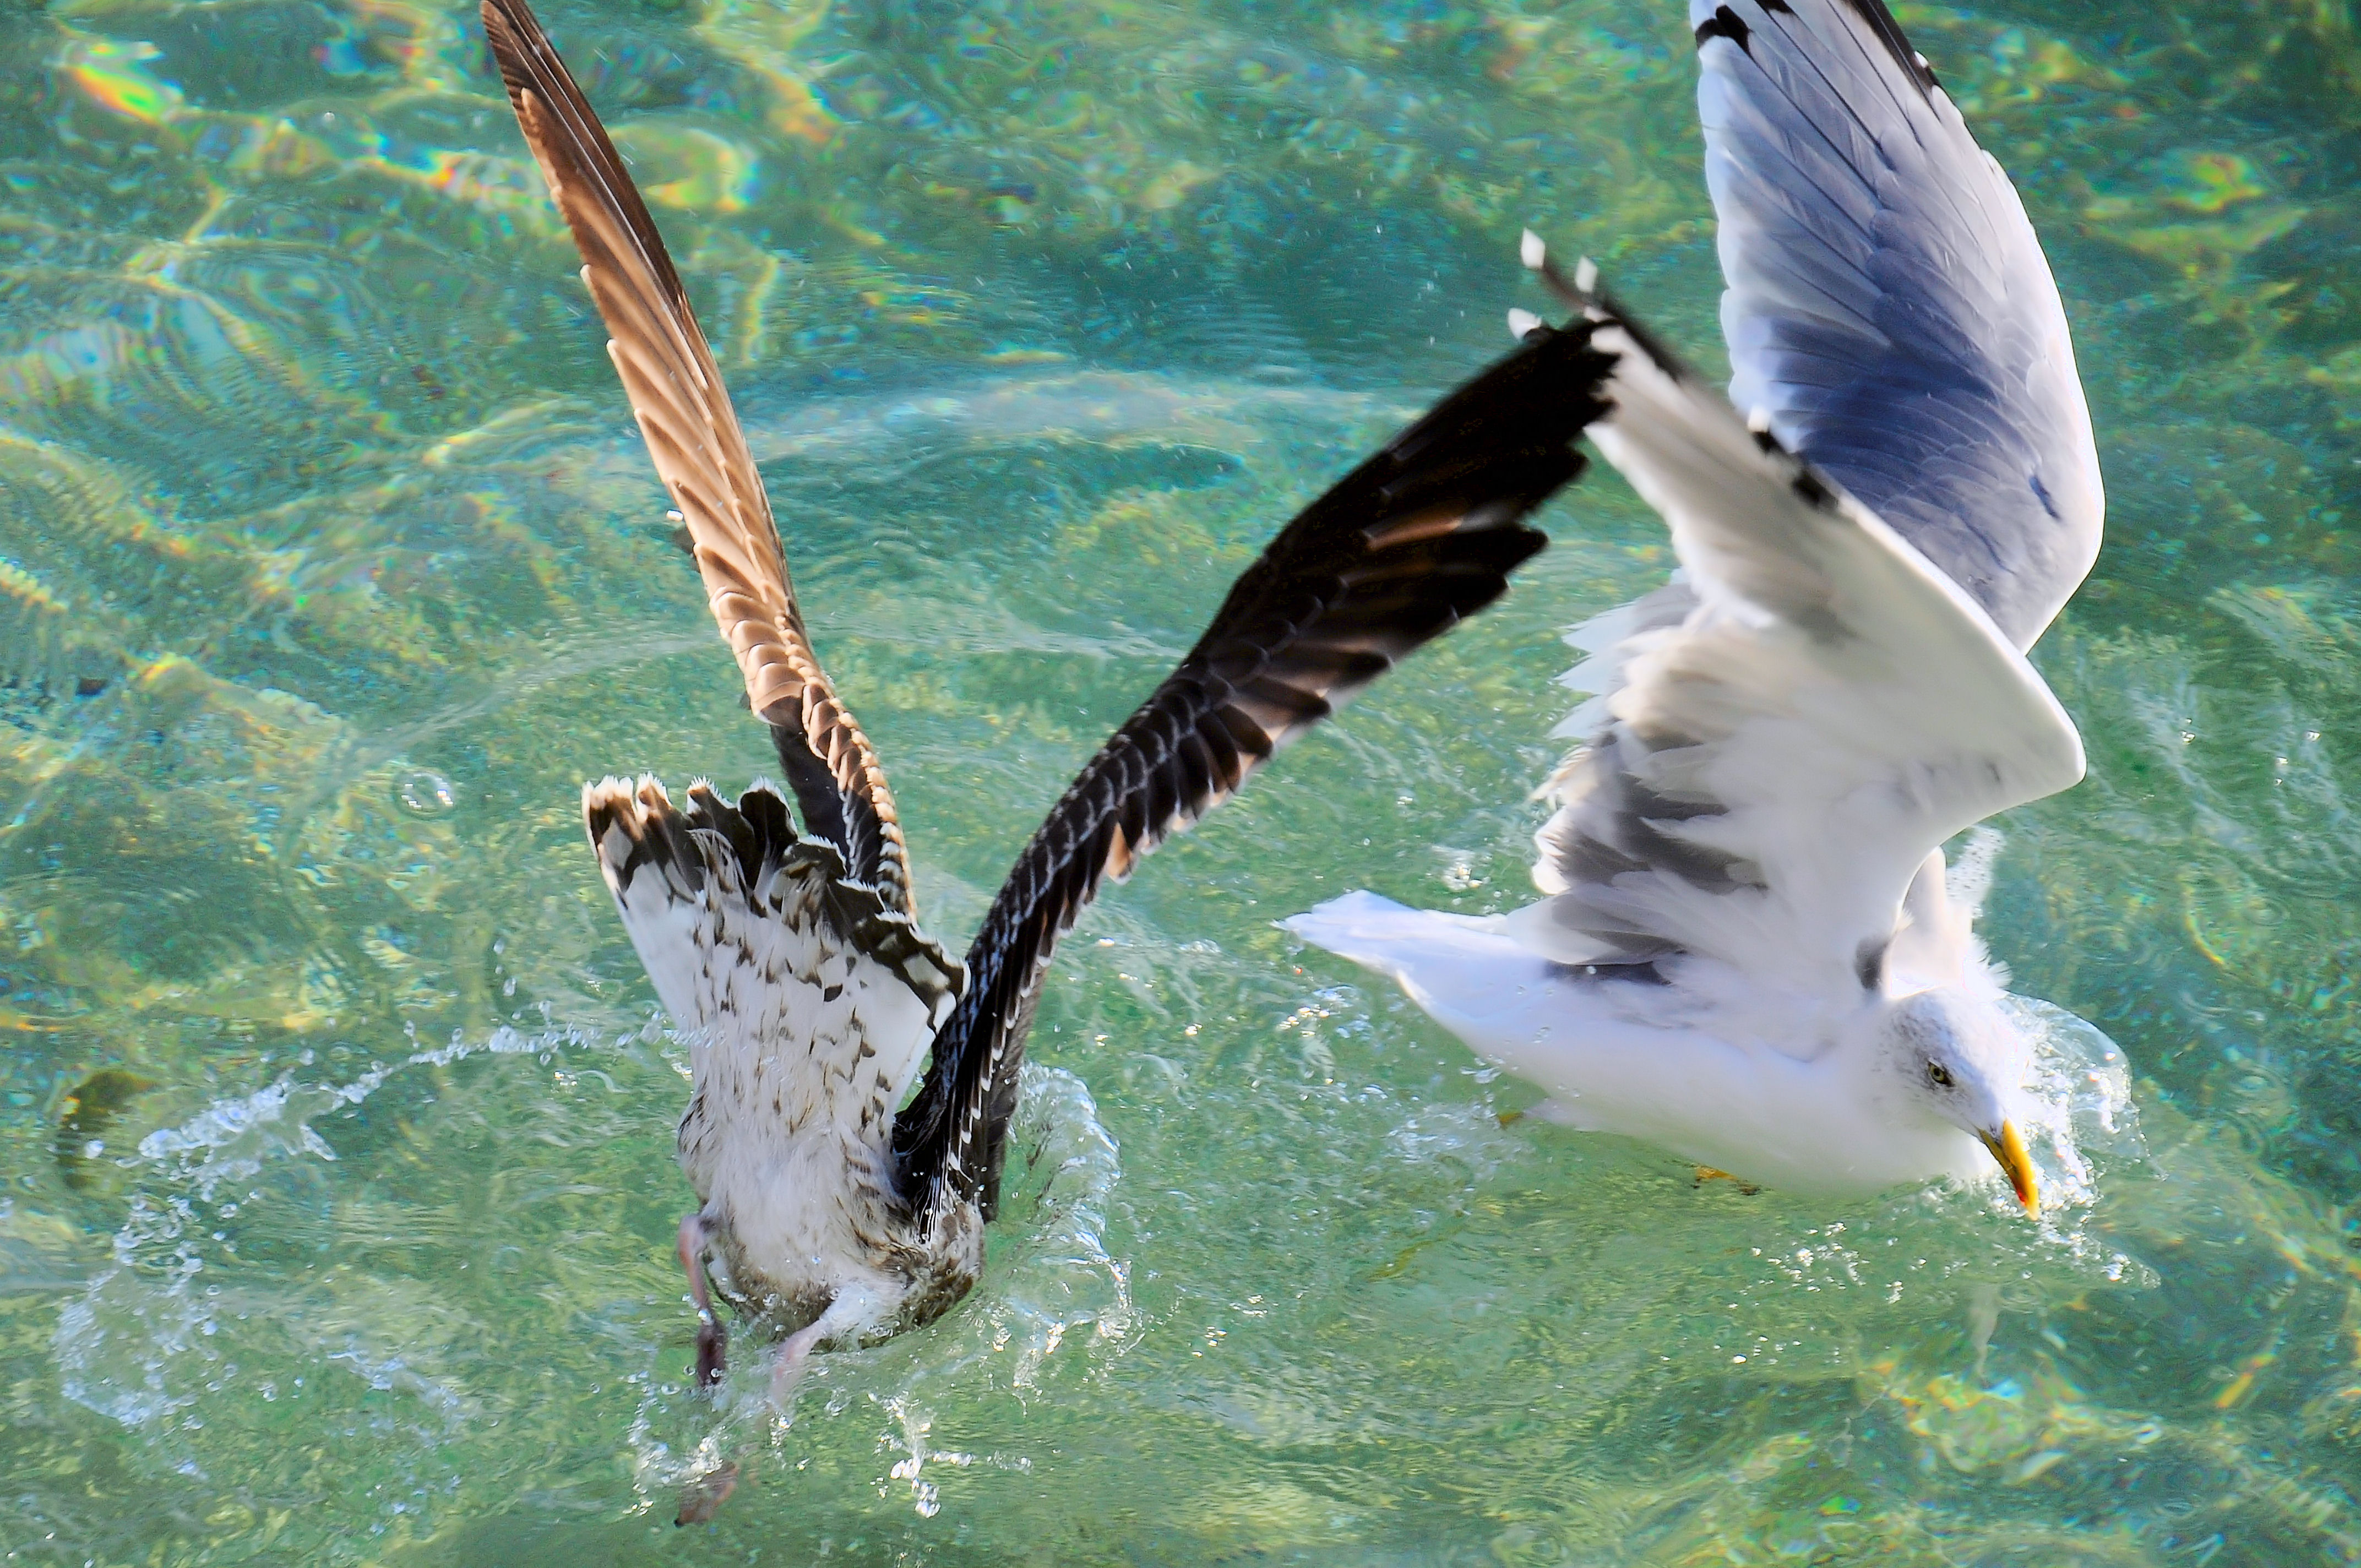
nature, bird, wing, seabird, wildlife, gull, beak, nikon, fauna, aves, vertebrate, mar, naturaleza, gaviotassombras, charadriiformes